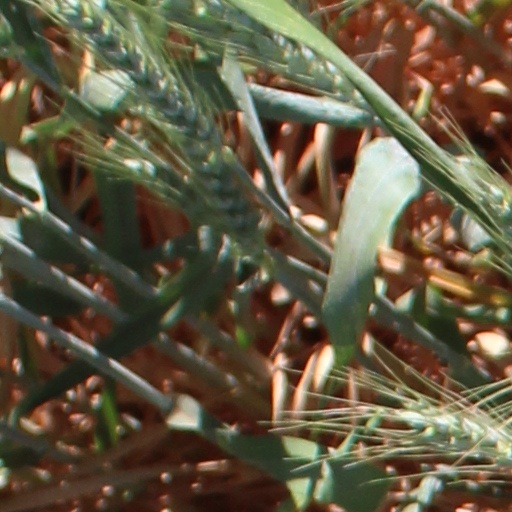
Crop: wheat